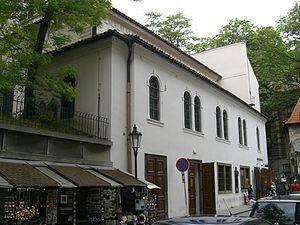
La synagogue Klaus est une synagogue baroque de Prague, datant de 1694 et remaniée en 1884. Située dans l'ancien ghetto juif de la ville, Josefov, elle abrite une exposition consacrée aux traditions et coutumes juives.
Voici la liste des synagogues, en Tchéquie.